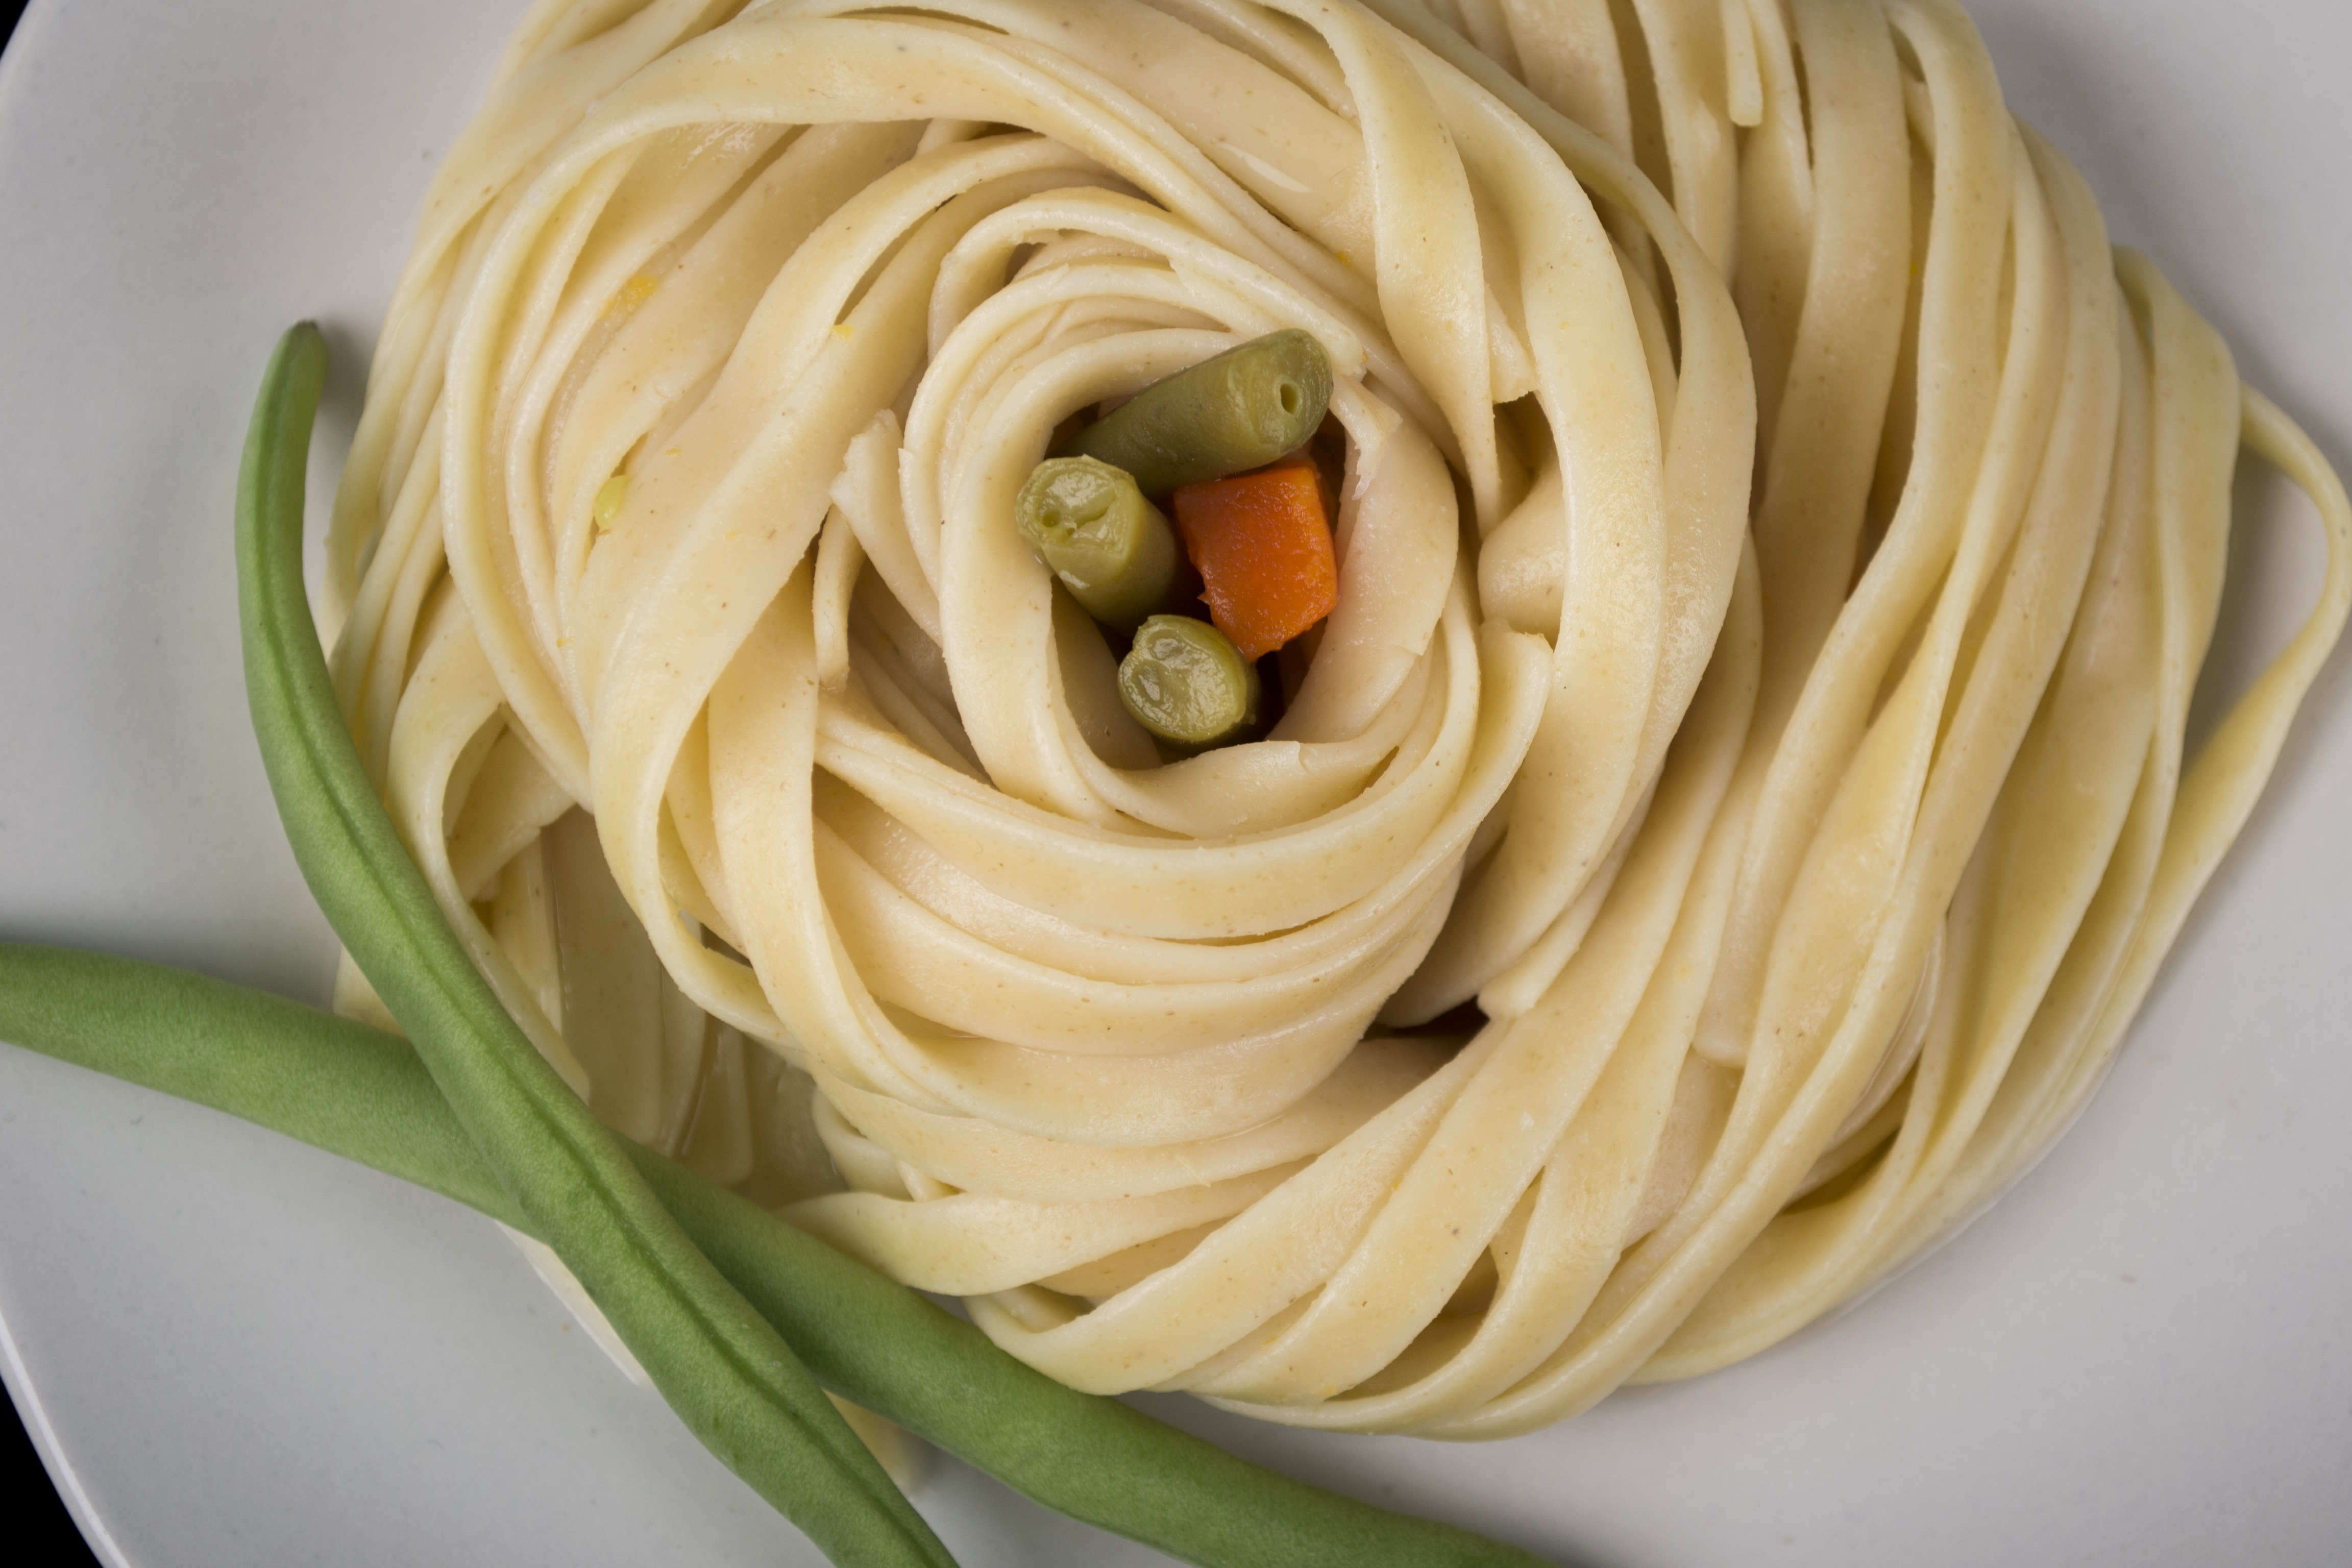
plant, flower, dish, food, produce, vegetable, cuisine, pasta, carrot, close up, icing, thistle, spaghetti, vegetarian food, asparagus, flowering plant, italian food, buttercream, carbonara, land plant, european food, pici